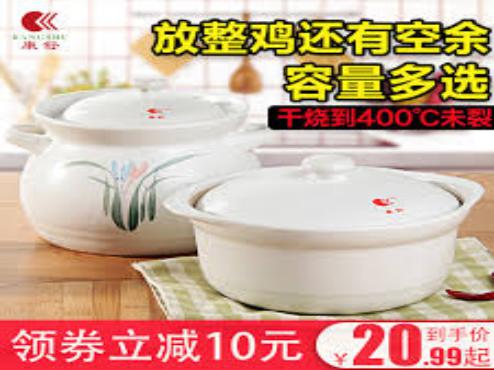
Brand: kangshu
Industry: Others